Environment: real
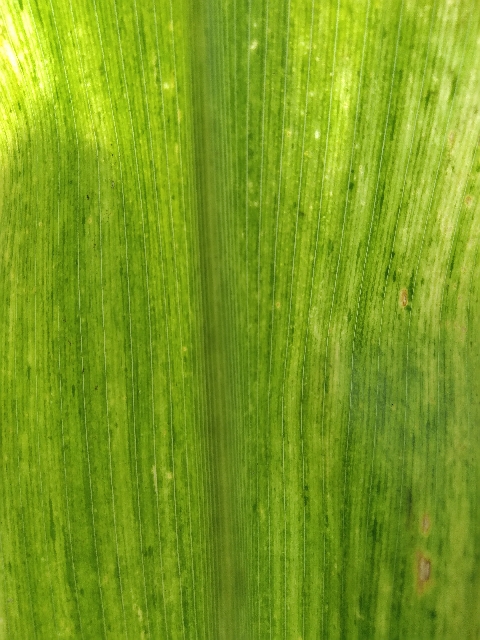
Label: lethal_necrosis